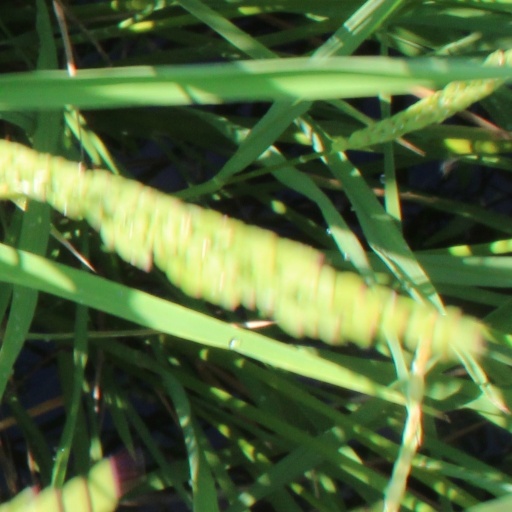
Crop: rice